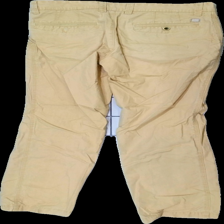
View: back
Type: Trousers
Category: Men
Brand: Not in the list
Brand text on label: sunmill
Colors: Yellow
Material: 100% cotton
Cut: Regular
Size: 48
Season: All
Stains: Major
Damage: fläckar
Damage location: middle left
Damage 2 location: top right
Damage 3 location: bottom center
Price range: <50
Recommended usage: Export
Description: gula byxor med fläckar fram